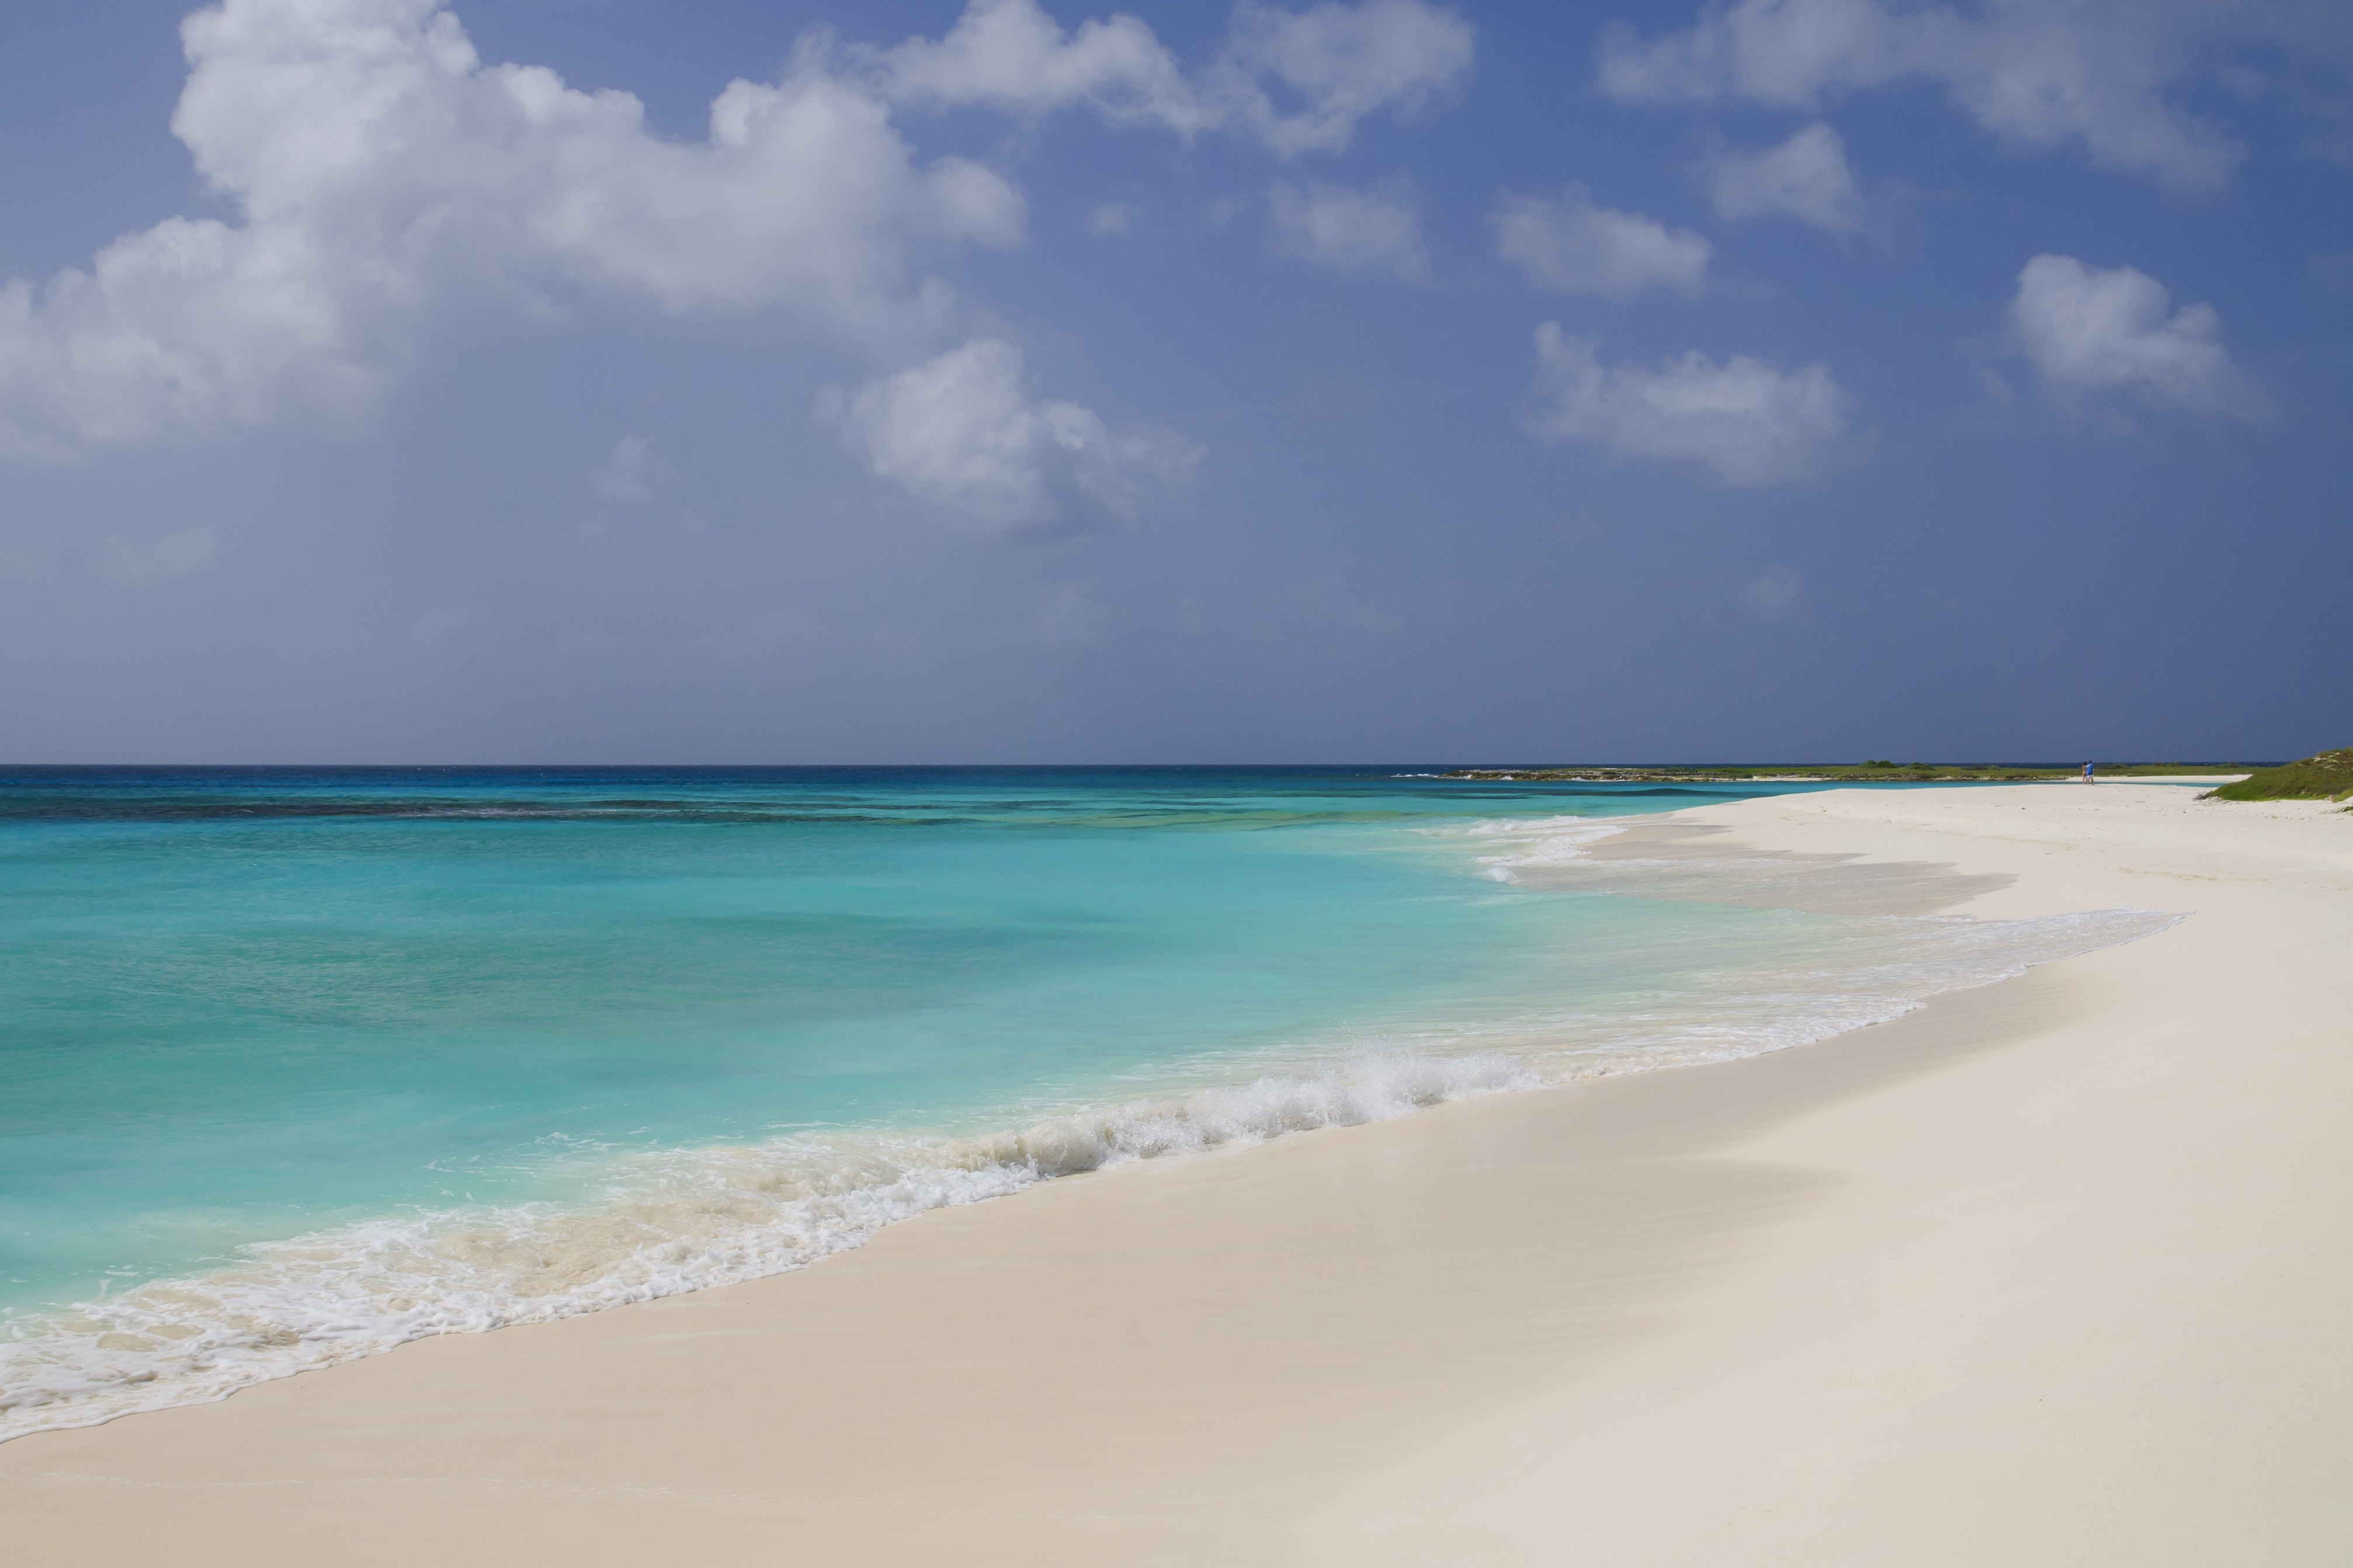
beach, sea, coast, sand, ocean, horizon, cloud, sky, shore, wave, vacation, lagoon, bay, nikon, body of water, venezuela, caribbean, tropics, cape, d300, losroques, wind wave